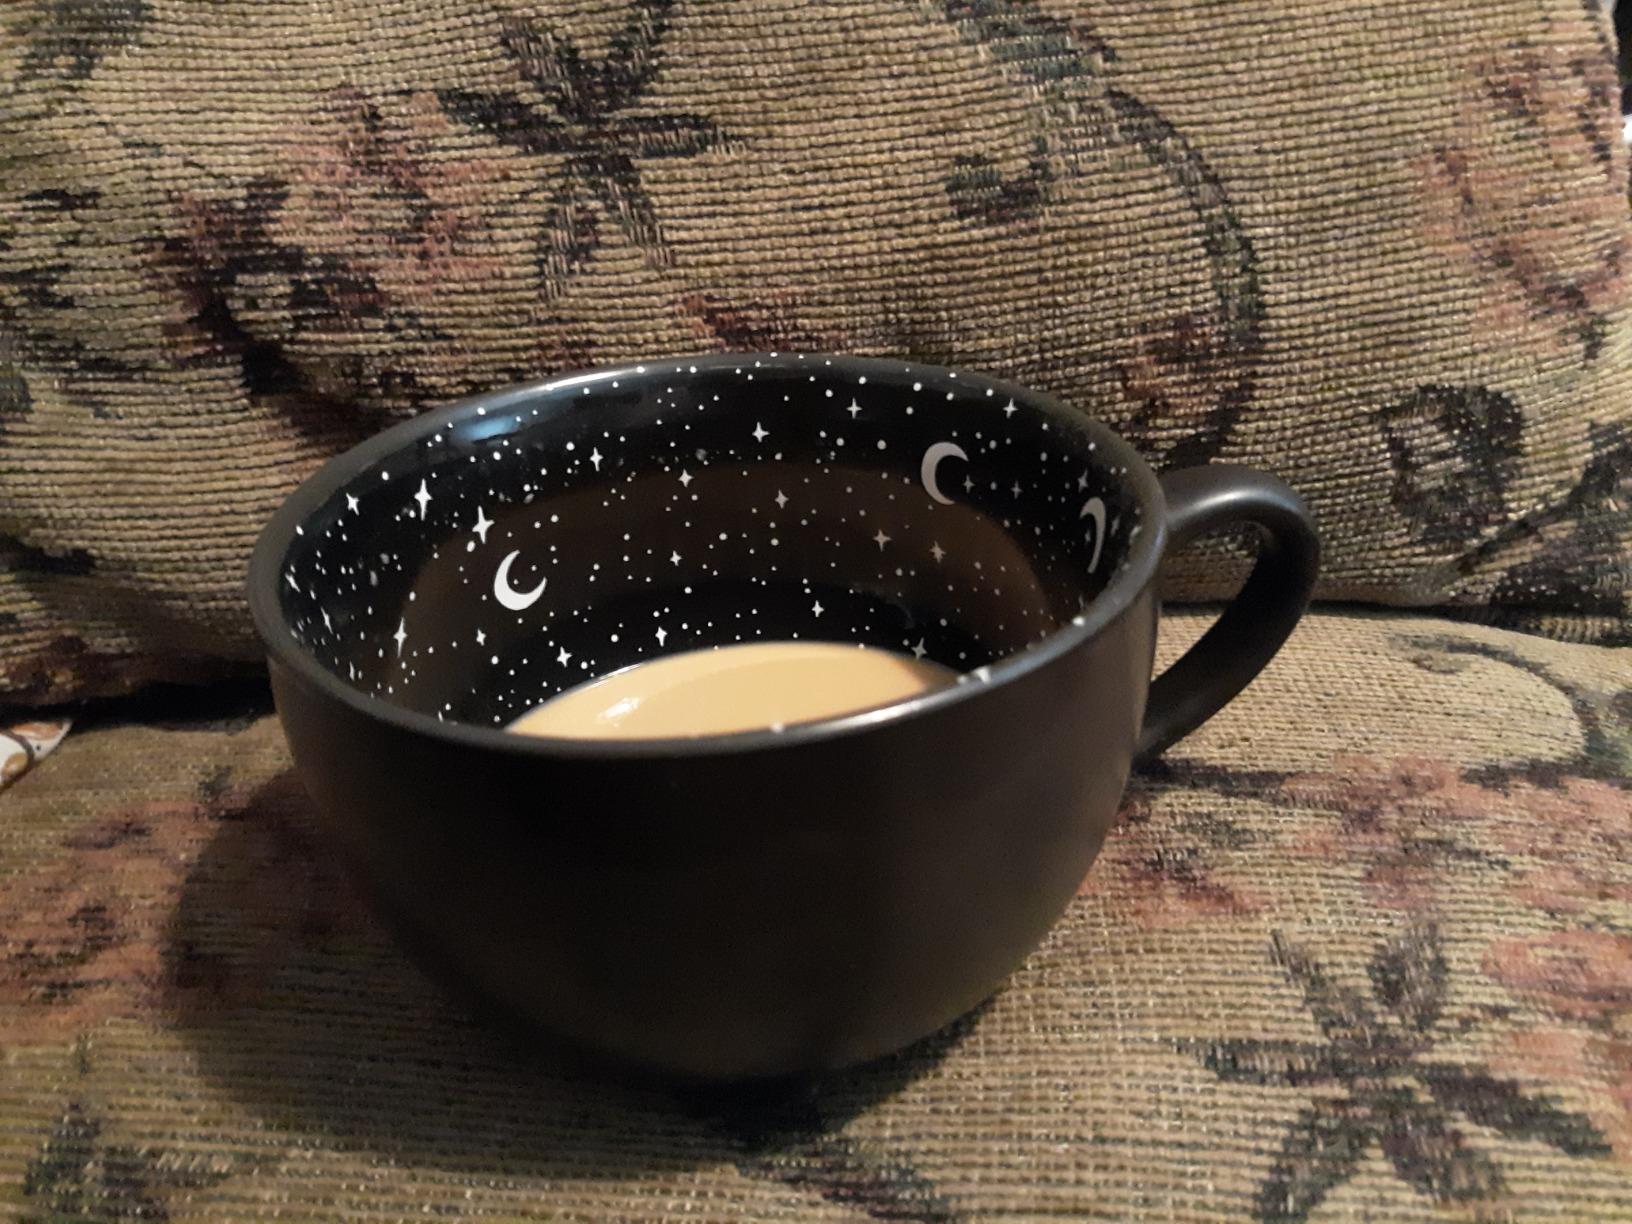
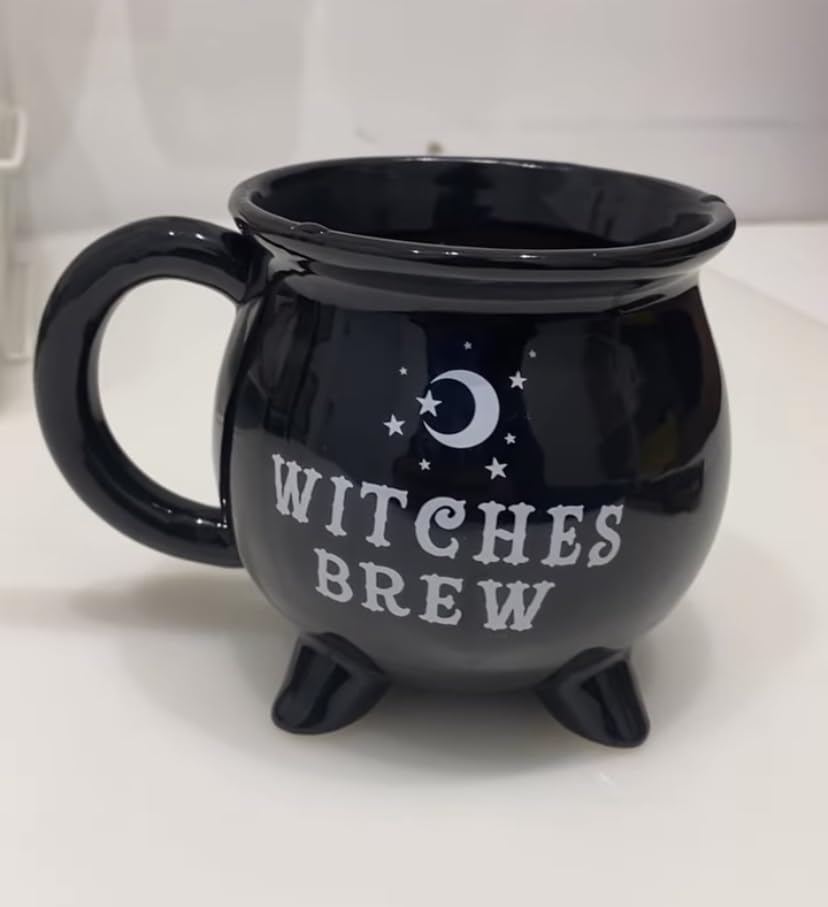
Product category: items_mug
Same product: no